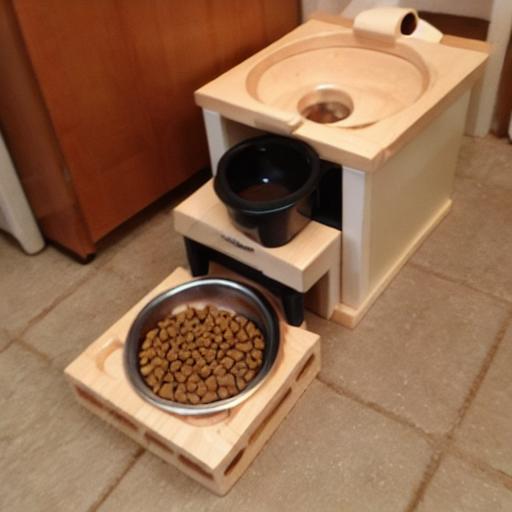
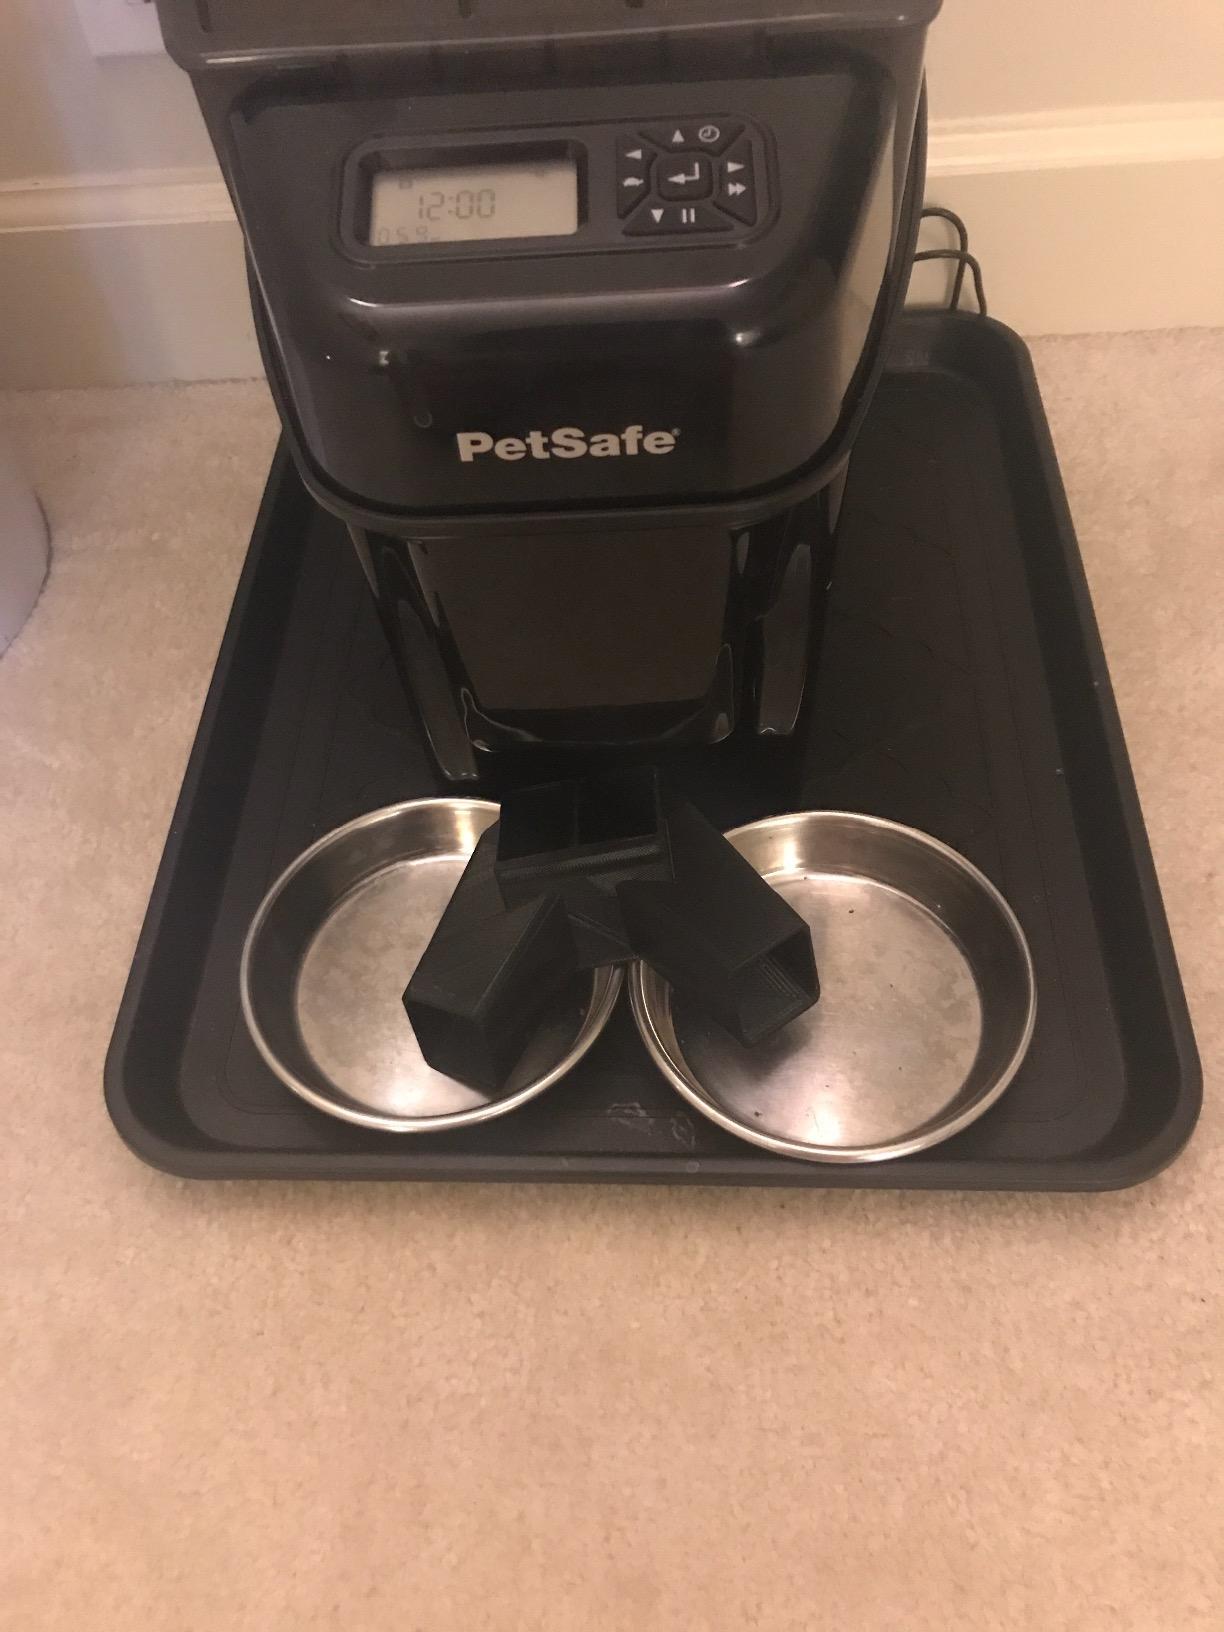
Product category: items_feeder
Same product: no